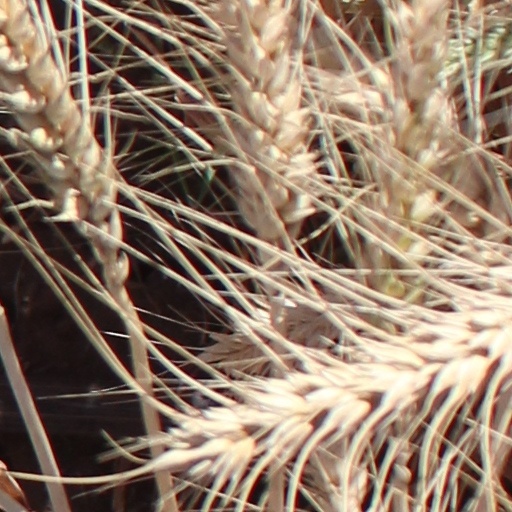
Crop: wheat